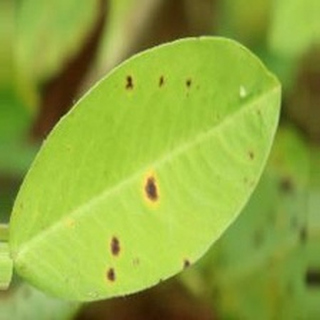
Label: groundnut_early_leaf_spot